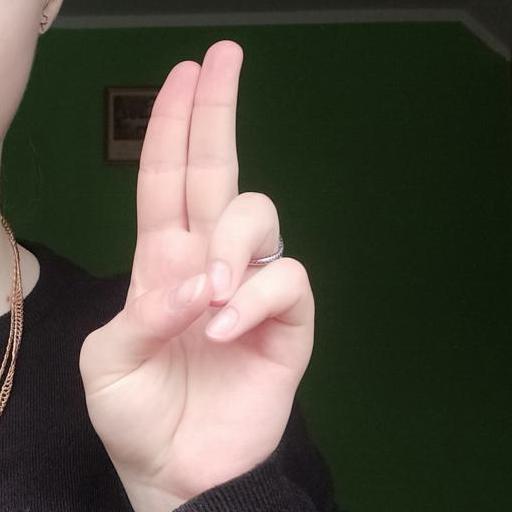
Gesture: two_up